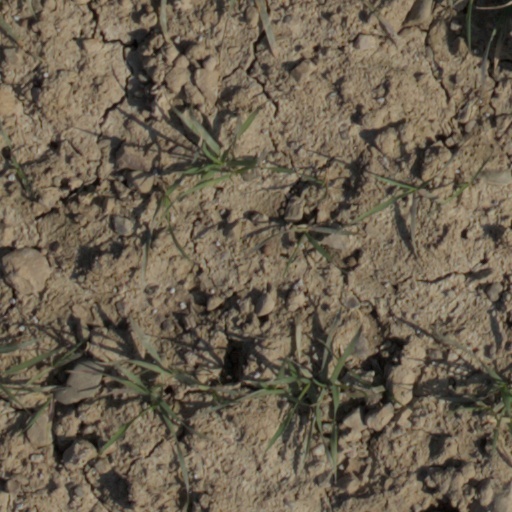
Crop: wheat